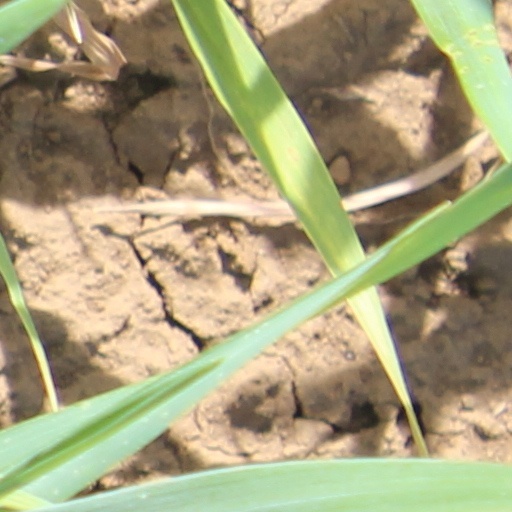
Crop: wheat